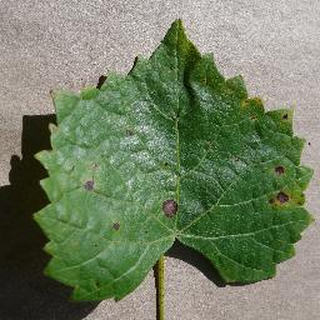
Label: grape_black_rot